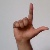
The image shows a hand gesture representing the letter 'L' in Indian Sign Language.